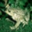
Label: frog